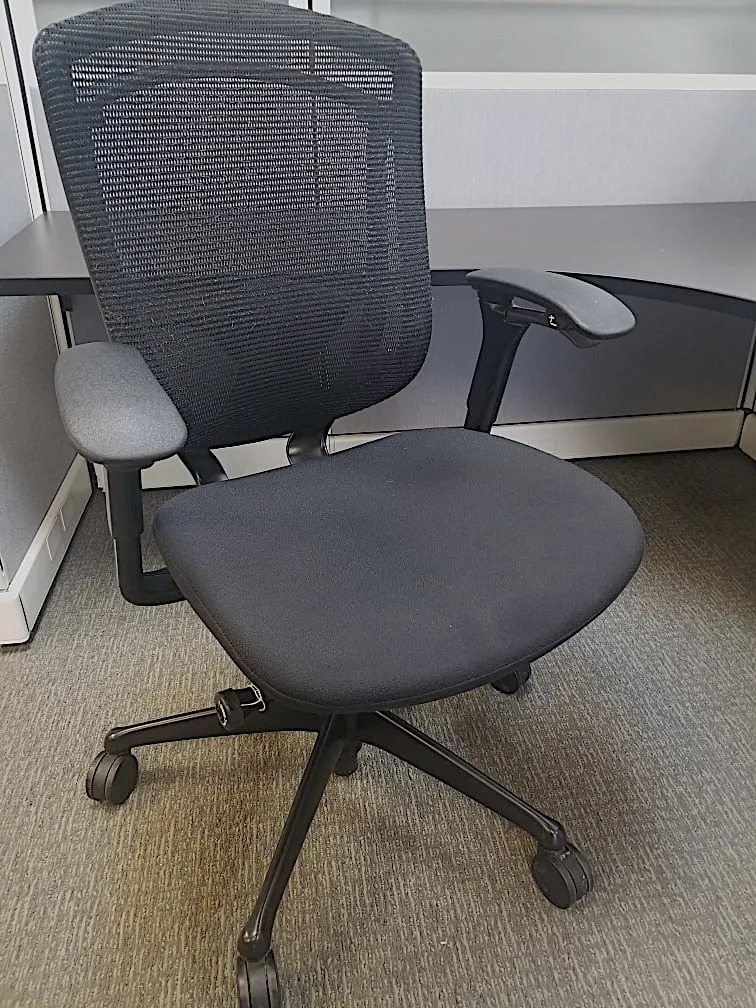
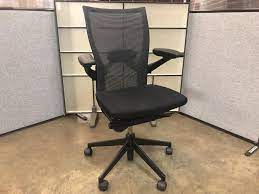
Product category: items_chair
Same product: no